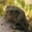
Label: frog